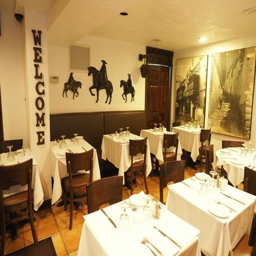
main dining room empty early in the evening